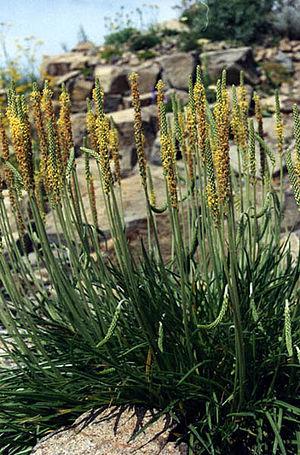
Cette liste de Tracheophyta de Bosnie-Herzégovine, ainsi que d’espèces introduites est un aperçu incomplet d’espèces de mousses, de fougères, de gymnospermes et d’angiospermes citées dans la littérature disponible en langues bosniaque, croate, serbe et serbo-croate. Cet aperçu n’inclue pas des espèces cultivées ni celles occasionnellement introduites.